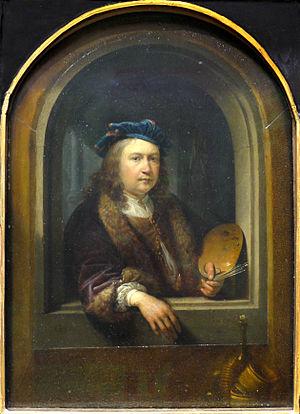
Autoportrait à la palette dans une niche. Tableau agrandi au XVIIIème siècle.
L'école de Leyde est une école de peinture des Pays-Bas, née au XVIIᵉ siècle dans la ville de Leyde, ville natale de Rembrandt.